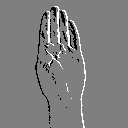
ASL letter: b